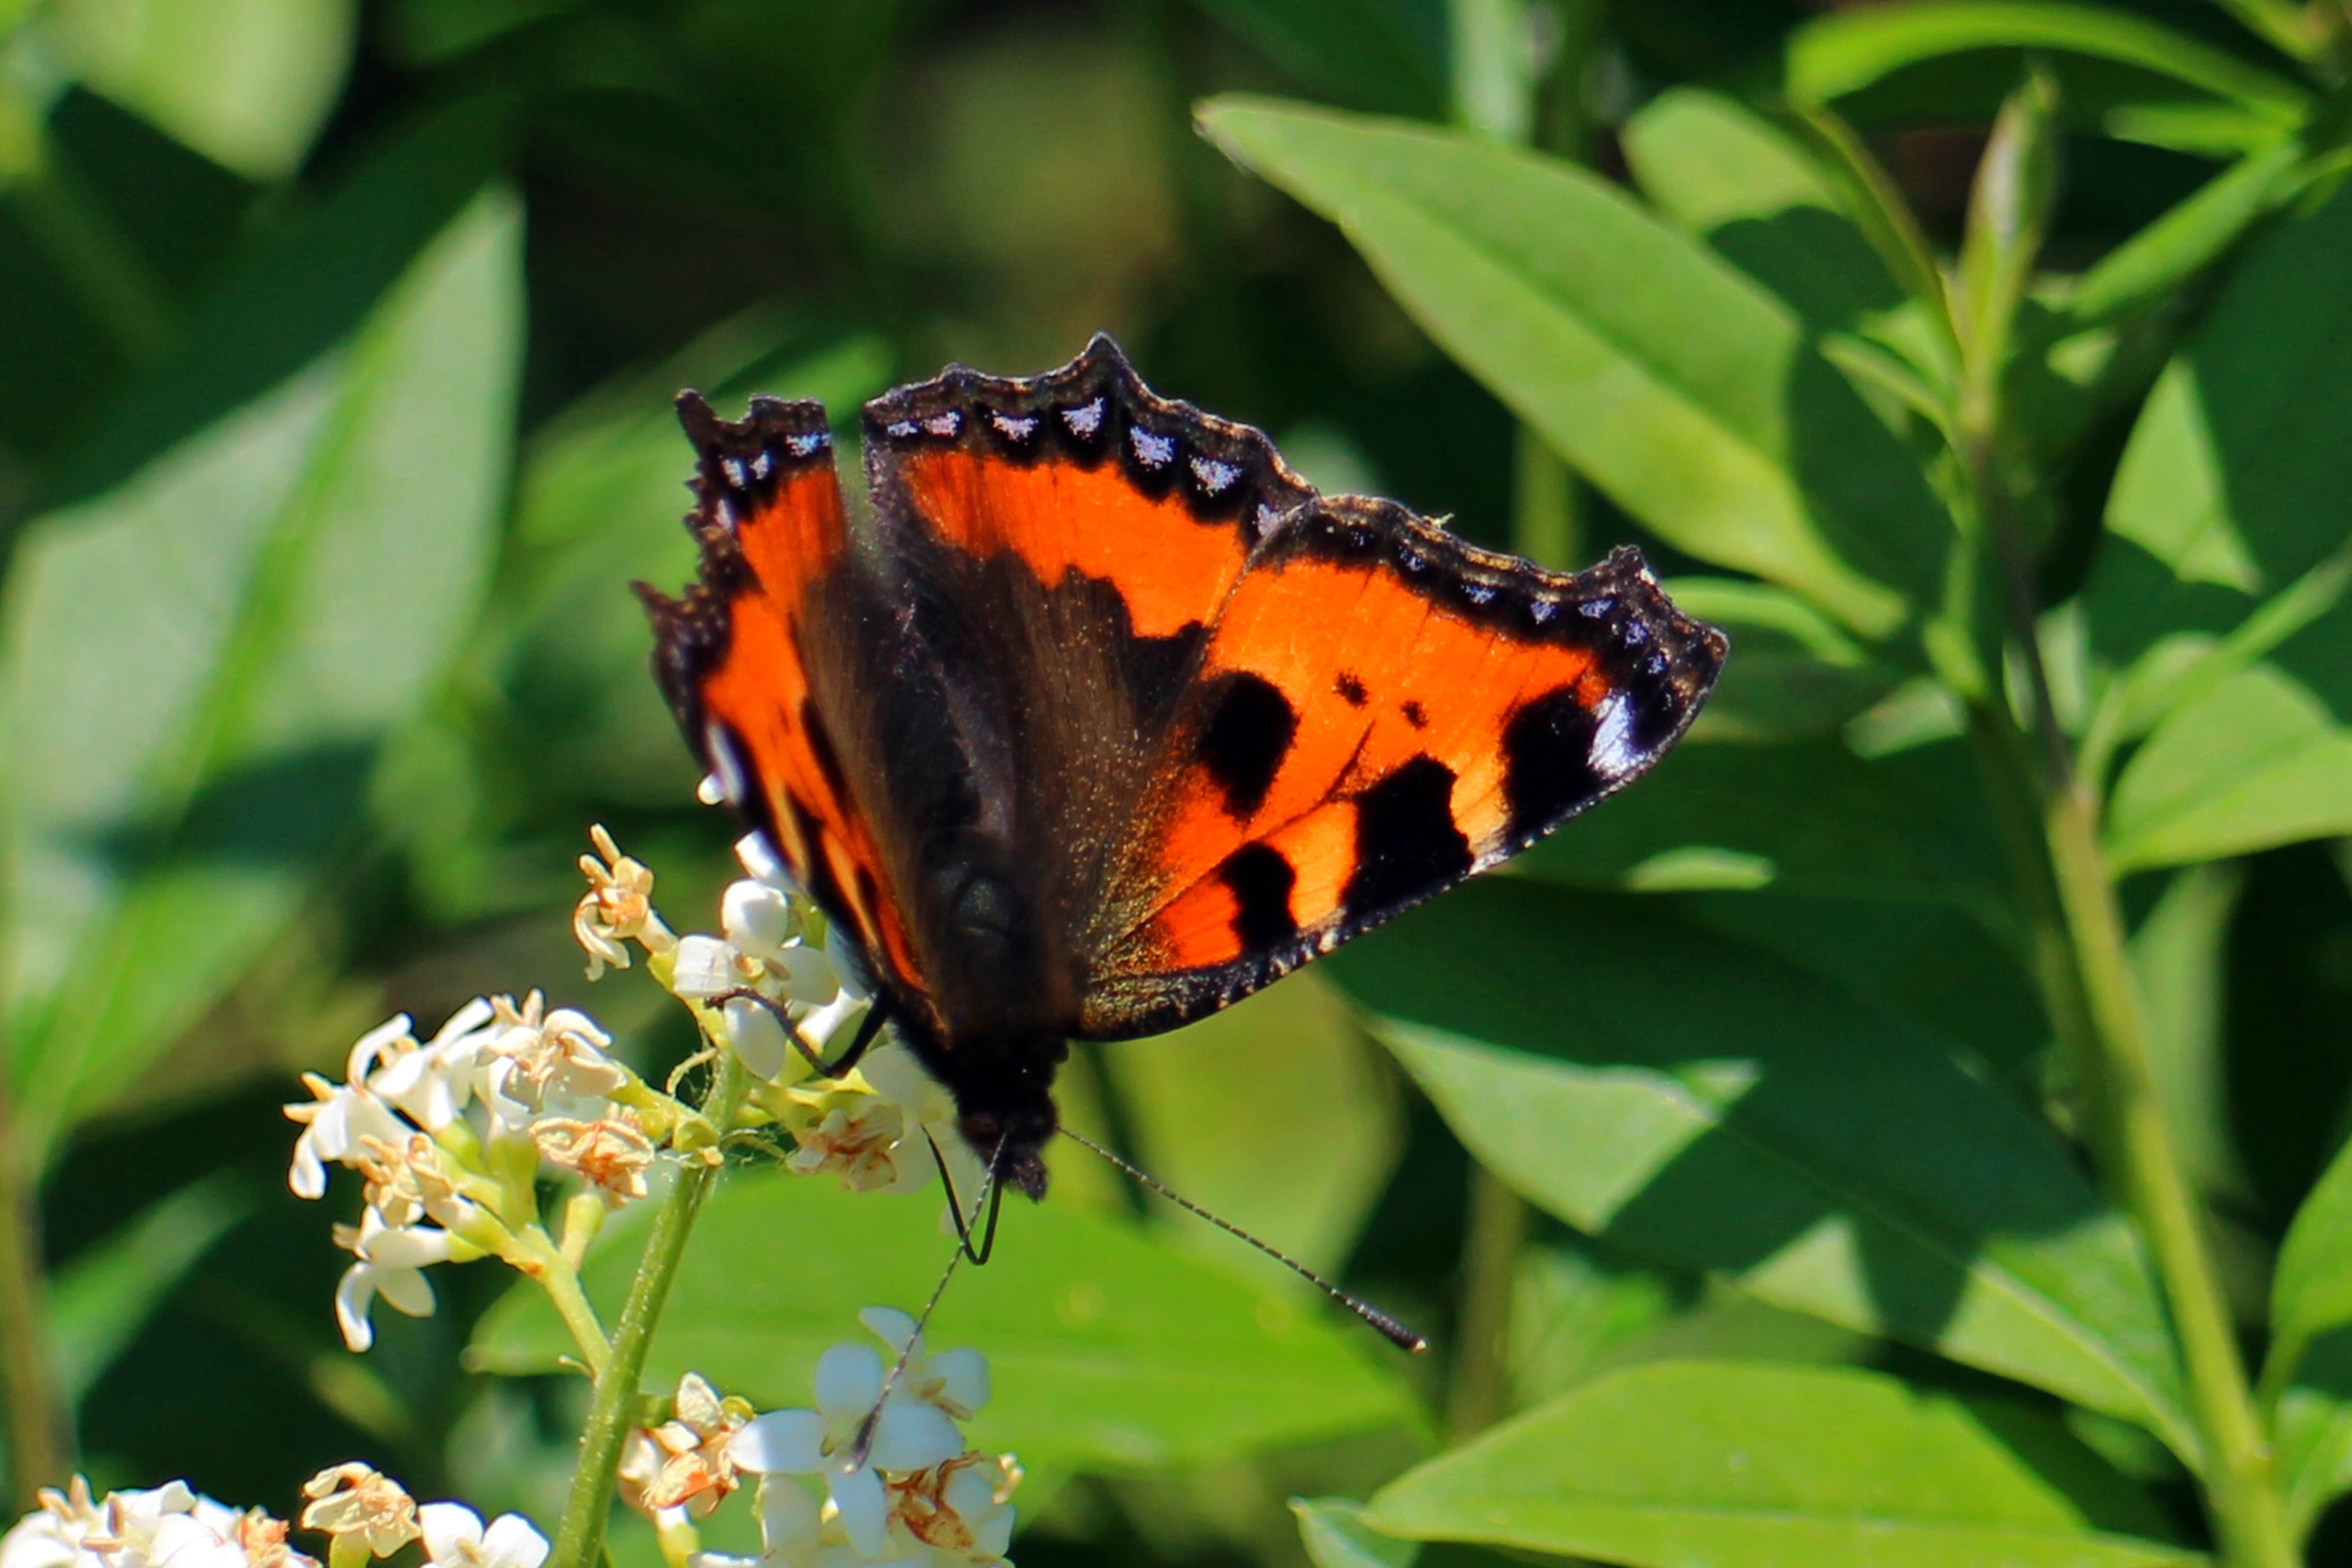
nature, blossom, wing, flower, bloom, wildlife, color, insect, botany, butterfly, colorful, flora, fauna, invertebrate, monarch butterfly, butterflies, nectar, macro photography, arthropod, edelfalter, pollinator, little fox, moths and butterflies